Lemon bar

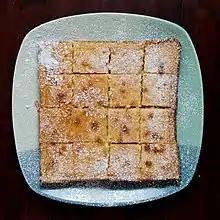
A plate of sliced homemade lemon bars

Lemon bars, as well as many other dessert bars are typically baked in the oven in a 9×13 inch baking pan.